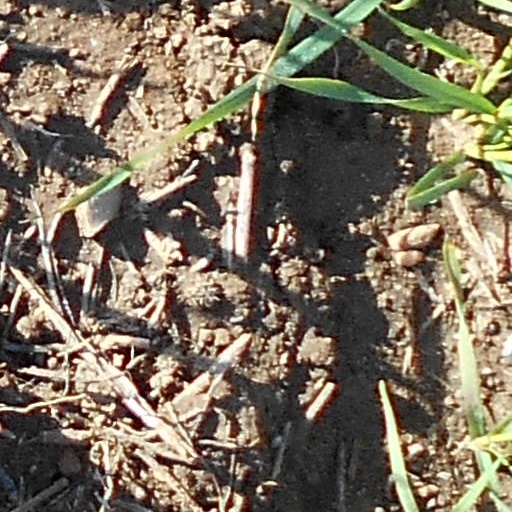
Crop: wheat